Álvaro Pereira

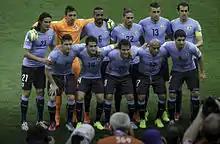
Pereira (wearing number 6) lining up for Uruguay during the 2014 World Cup.

Pereira was an undisputed starter for the nation during the second half of the 2010 FIFA World Cup qualifiers, also starting in both legs of the successful playoffs against Costa Rica as the "Charrúas" returned to the FIFA World Cup. In the finals in South Africa he played all the matches except two, scoring through a rare header in a 3–0 group stage victory over the hosts.